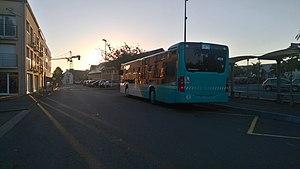
Mercedes-Benz Citaro C2 n°409 - TUB
Langueux [lɑ̃gø] est une commune française située près de Saint-Brieuc dans le département des Côtes-d'Armor en région Bretagne.